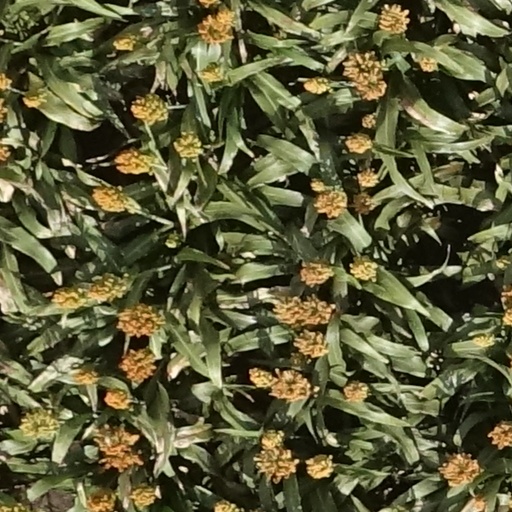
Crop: sorghum